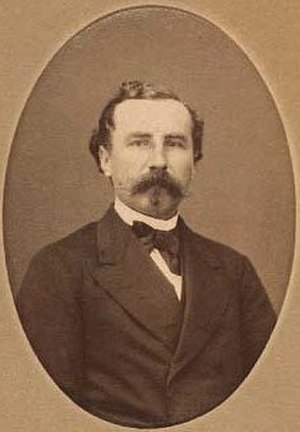
Ove Güldencrone (søofficer)
Ove Güldencrone
Ove baron Güldencrone var en dansk søofficer, bror til Carl og Christian Güldencrone og Emil Gyldenkrone.